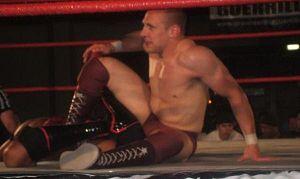
Bryan Danielson né le 22 mai 1981 à Aberdeen dans le Washington est un catcheur américain. Il est connu pour son travail à la Ring of Honor sous son véritable nom et, actuellement, à la World Wrestling Entertainment, dans la division SmackDown, sous le nom de Daniel Bryan.